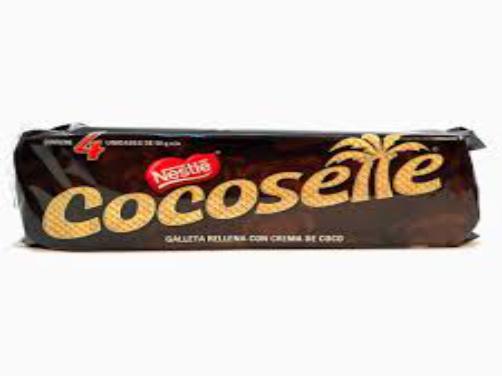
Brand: Cocosette
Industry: Food